Nelli Zhiganshina

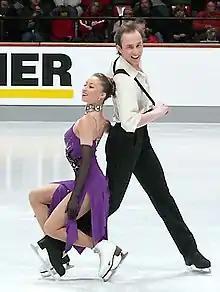
Zhiganshina/Gazsi during the free dance at the 2007 German Championships

Nelli Nailevna Zhiganshina (born 31 March 1987) is a Russian-born German ice dancer. With Alexander Gazsi, she is a six-time German national champion (2007, 2011–2015) and has won twelve international medals. They have placed as high as 6th at the European Championships and 10th at the World Championships.